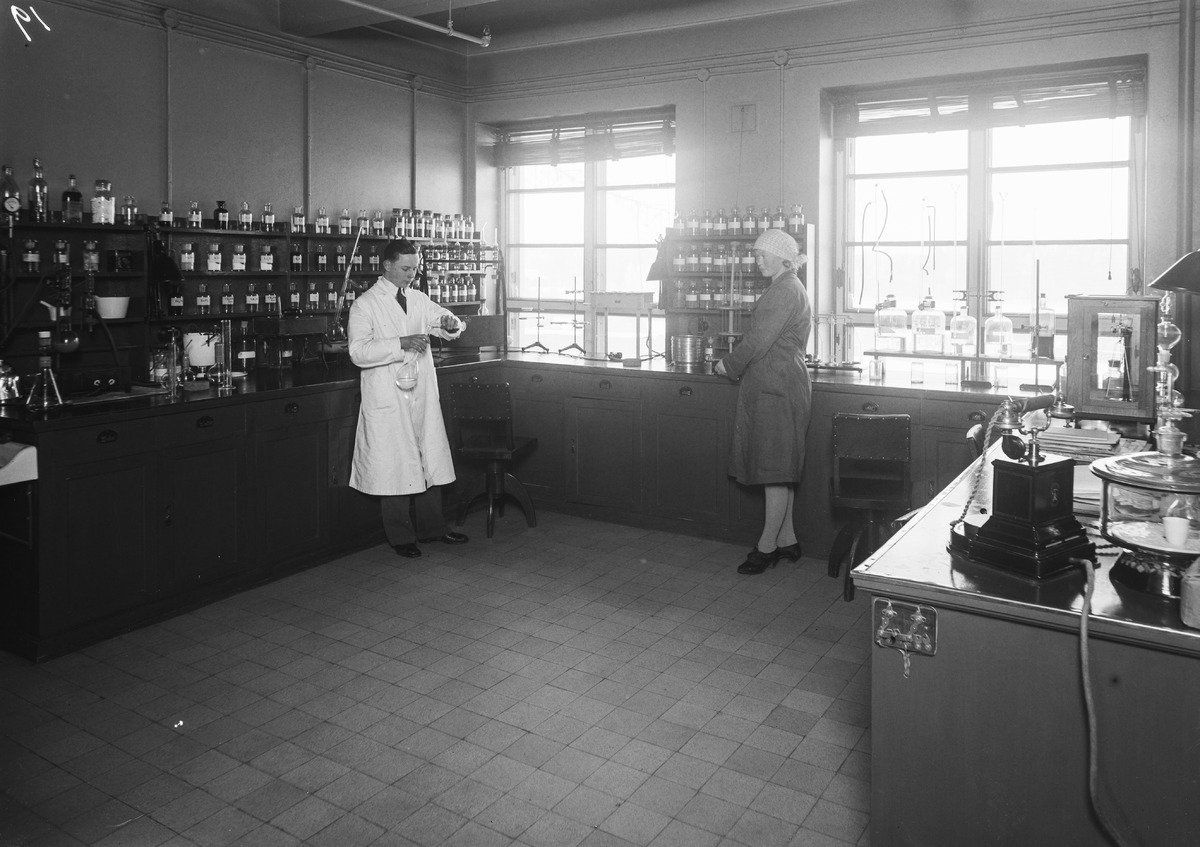
SOK:n Oulun myllyn laboratorio
The laboratory of SOK's Oulu mill
sisällön kuvaus: SOK:n Oulun myllyn laboratorio 7.3.1931. content description: The laboratory of SOK's Oulu mill on March 7, 1931.
Vuosi: 1931
Paikka: Suomi, Oulu, Suomi, Pohjois-Pohjanmaa, Oulu
Aiheet: sisäkuva; tehtaat; myllyt; laboratoriot; osuusliikkeet; laboratories; factories; mills; cooperatives